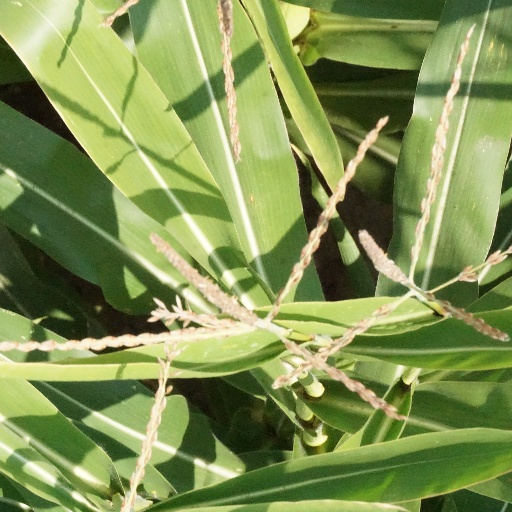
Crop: maize; corn